Amasa Dana

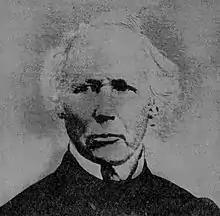
From 1904's "Initial Ithacans" by Thomas W. Burns

Amasa Dana (October 19, 1792 – December 24, 1867) was an American lawyer and politician who served two non-consecutive terms as a U.S. Representative from New York from 1839 to 1841, and from 1843 to 1845.